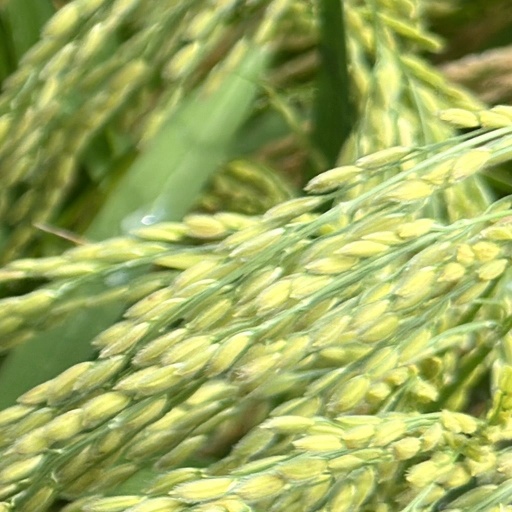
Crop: rice